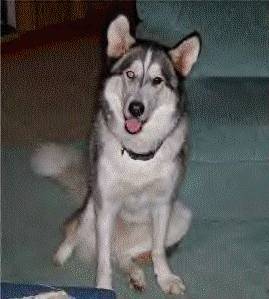
Label: dog